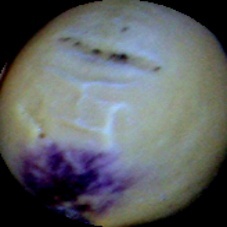
Label: Spotted